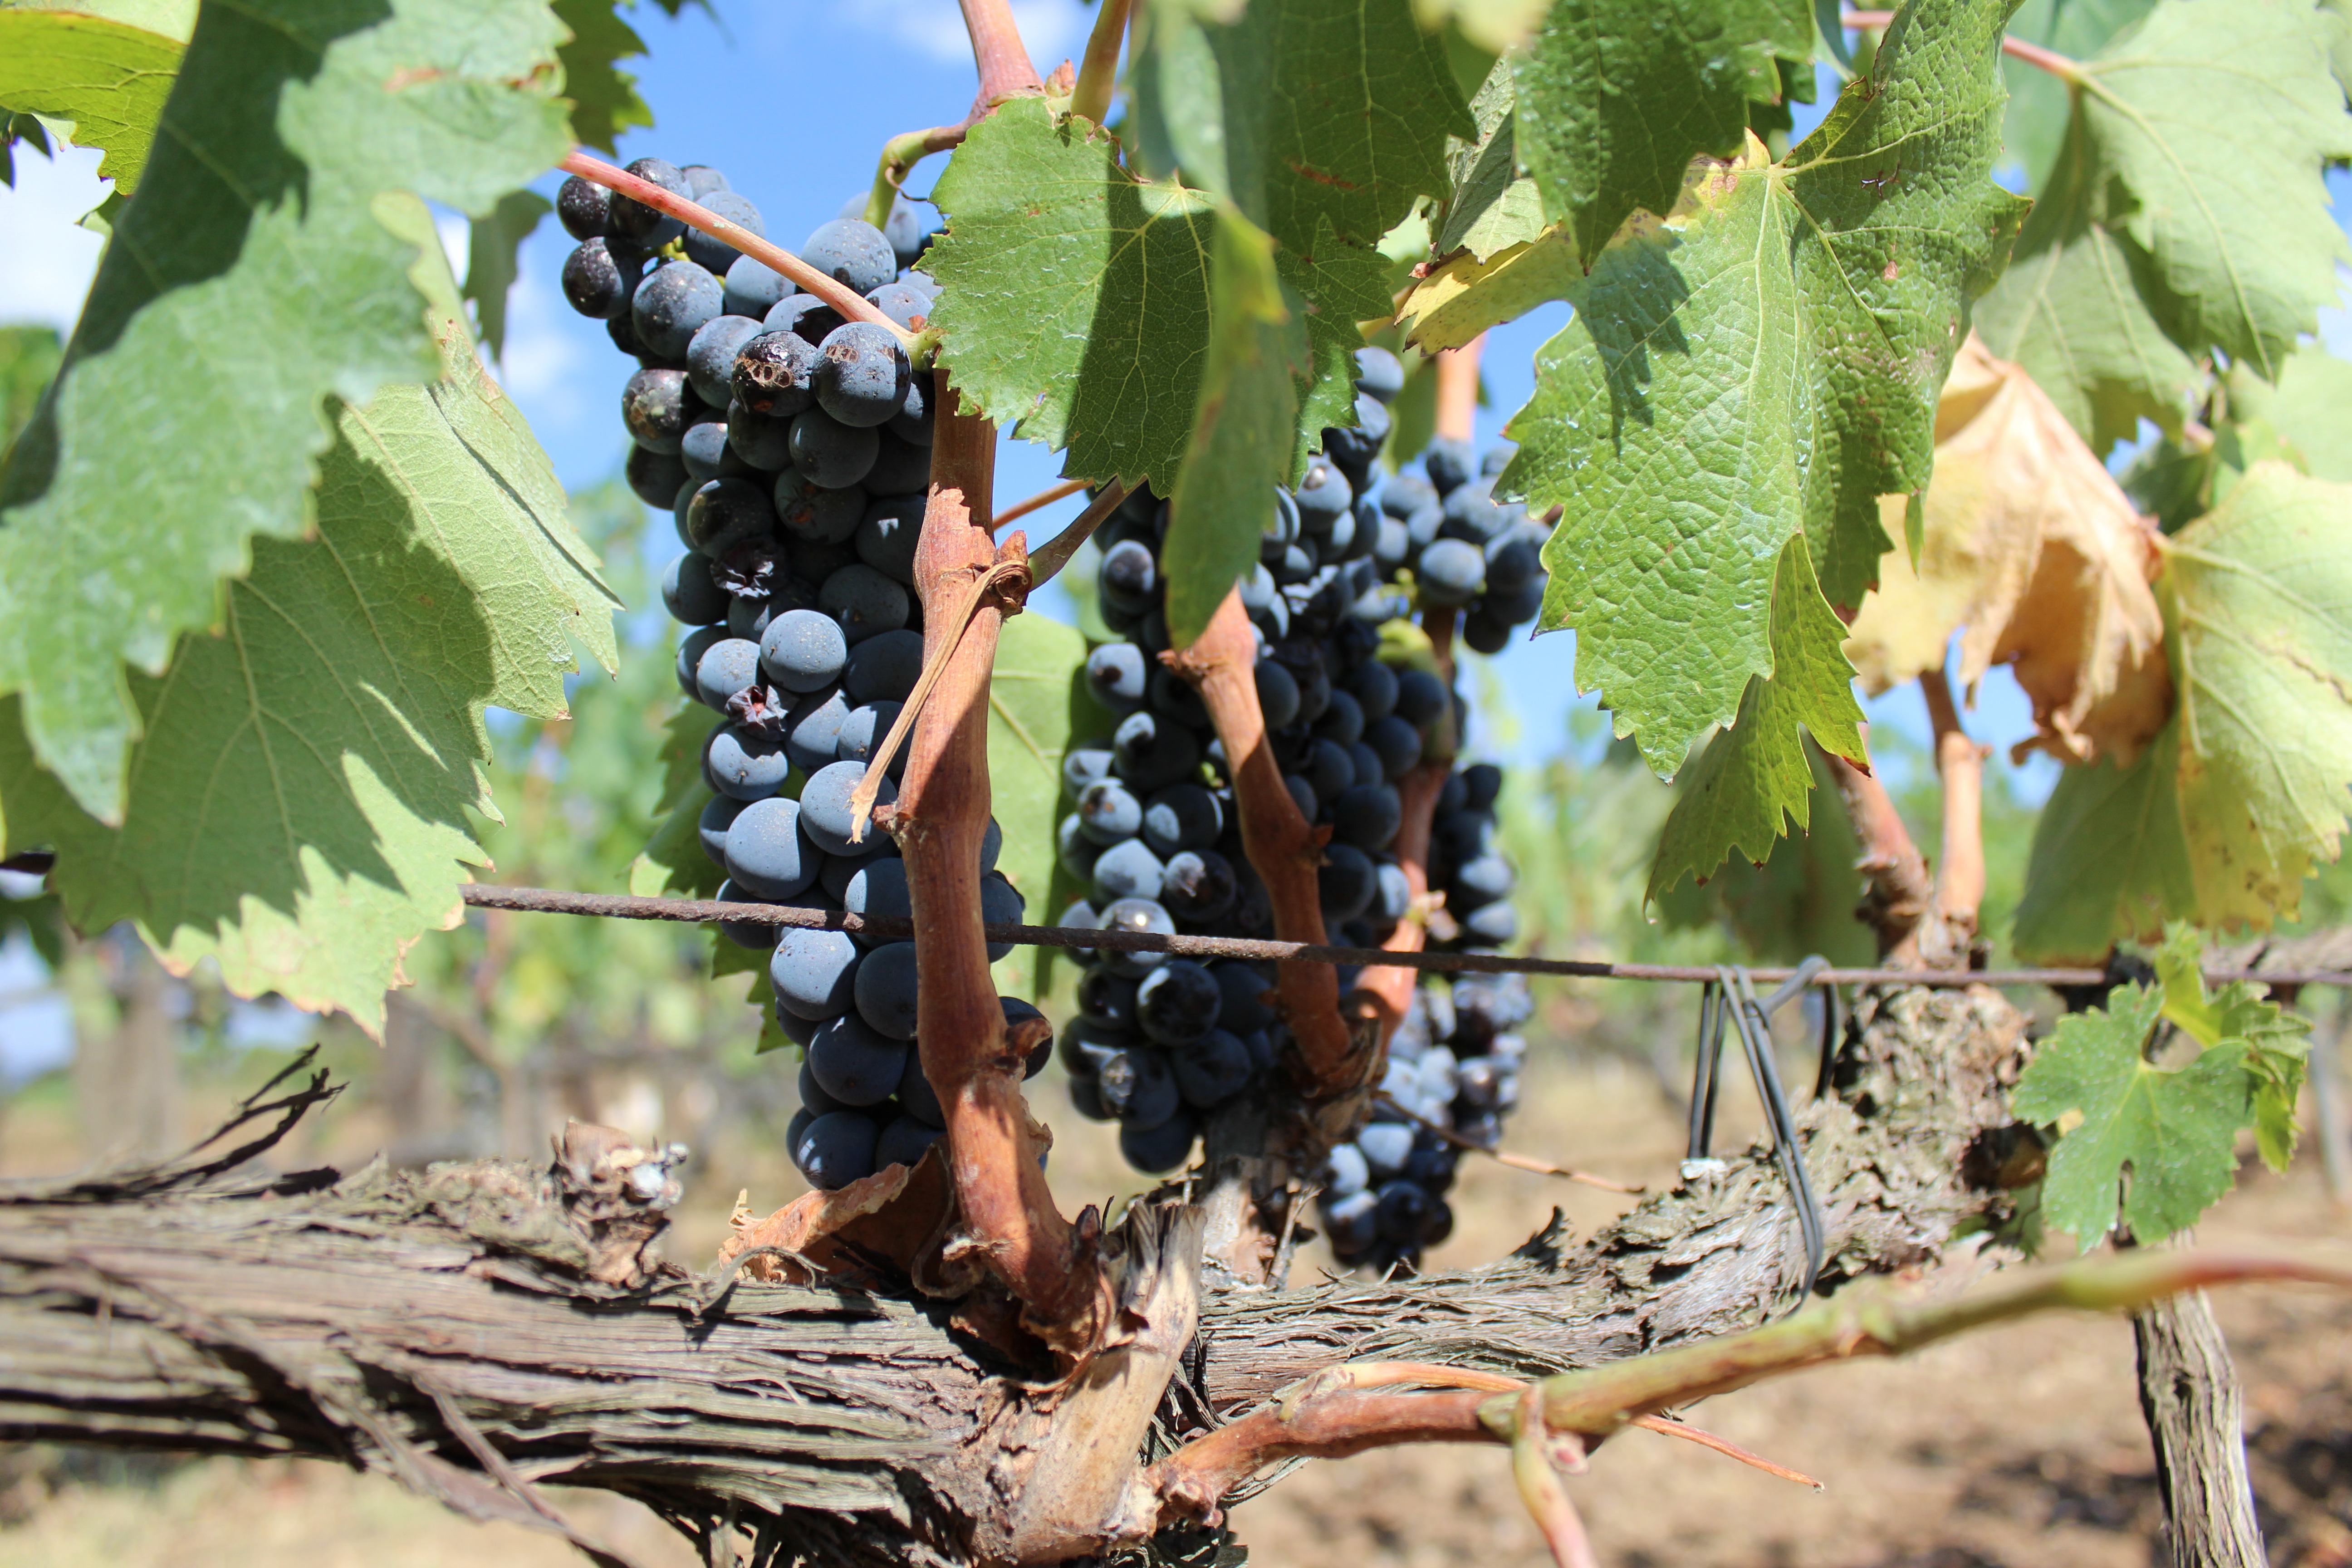
tree, branch, plant, grape, wine, fruit, flower, food, produce, italy, tuscany, agriculture, shrub, flowering plant, vitis, land plant, grapevine family, caines